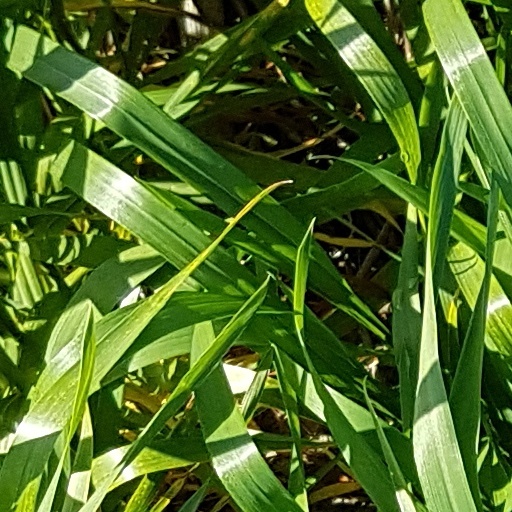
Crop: wheat